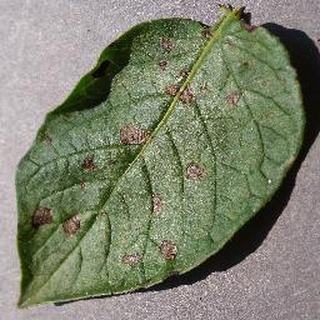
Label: potato_early_blight